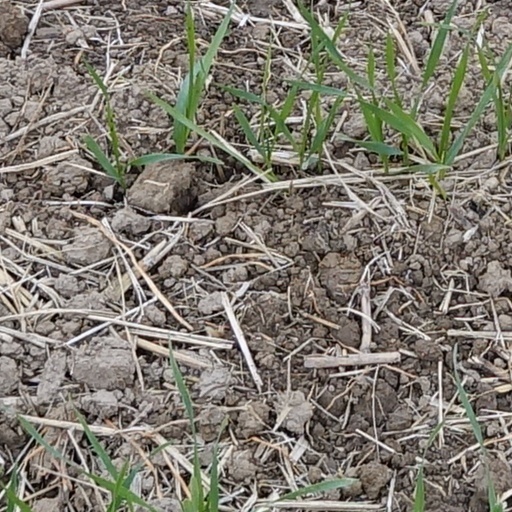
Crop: wheat